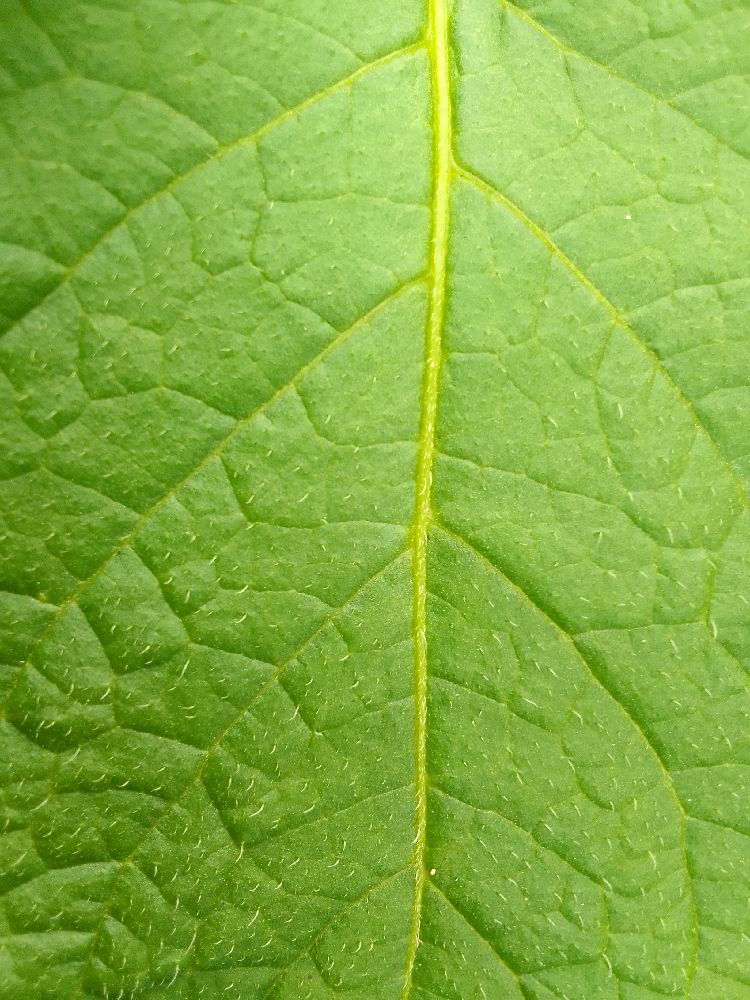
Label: Healthy